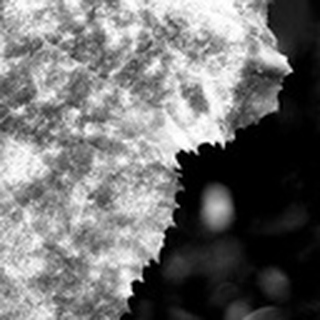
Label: cotton_powdery_mildew